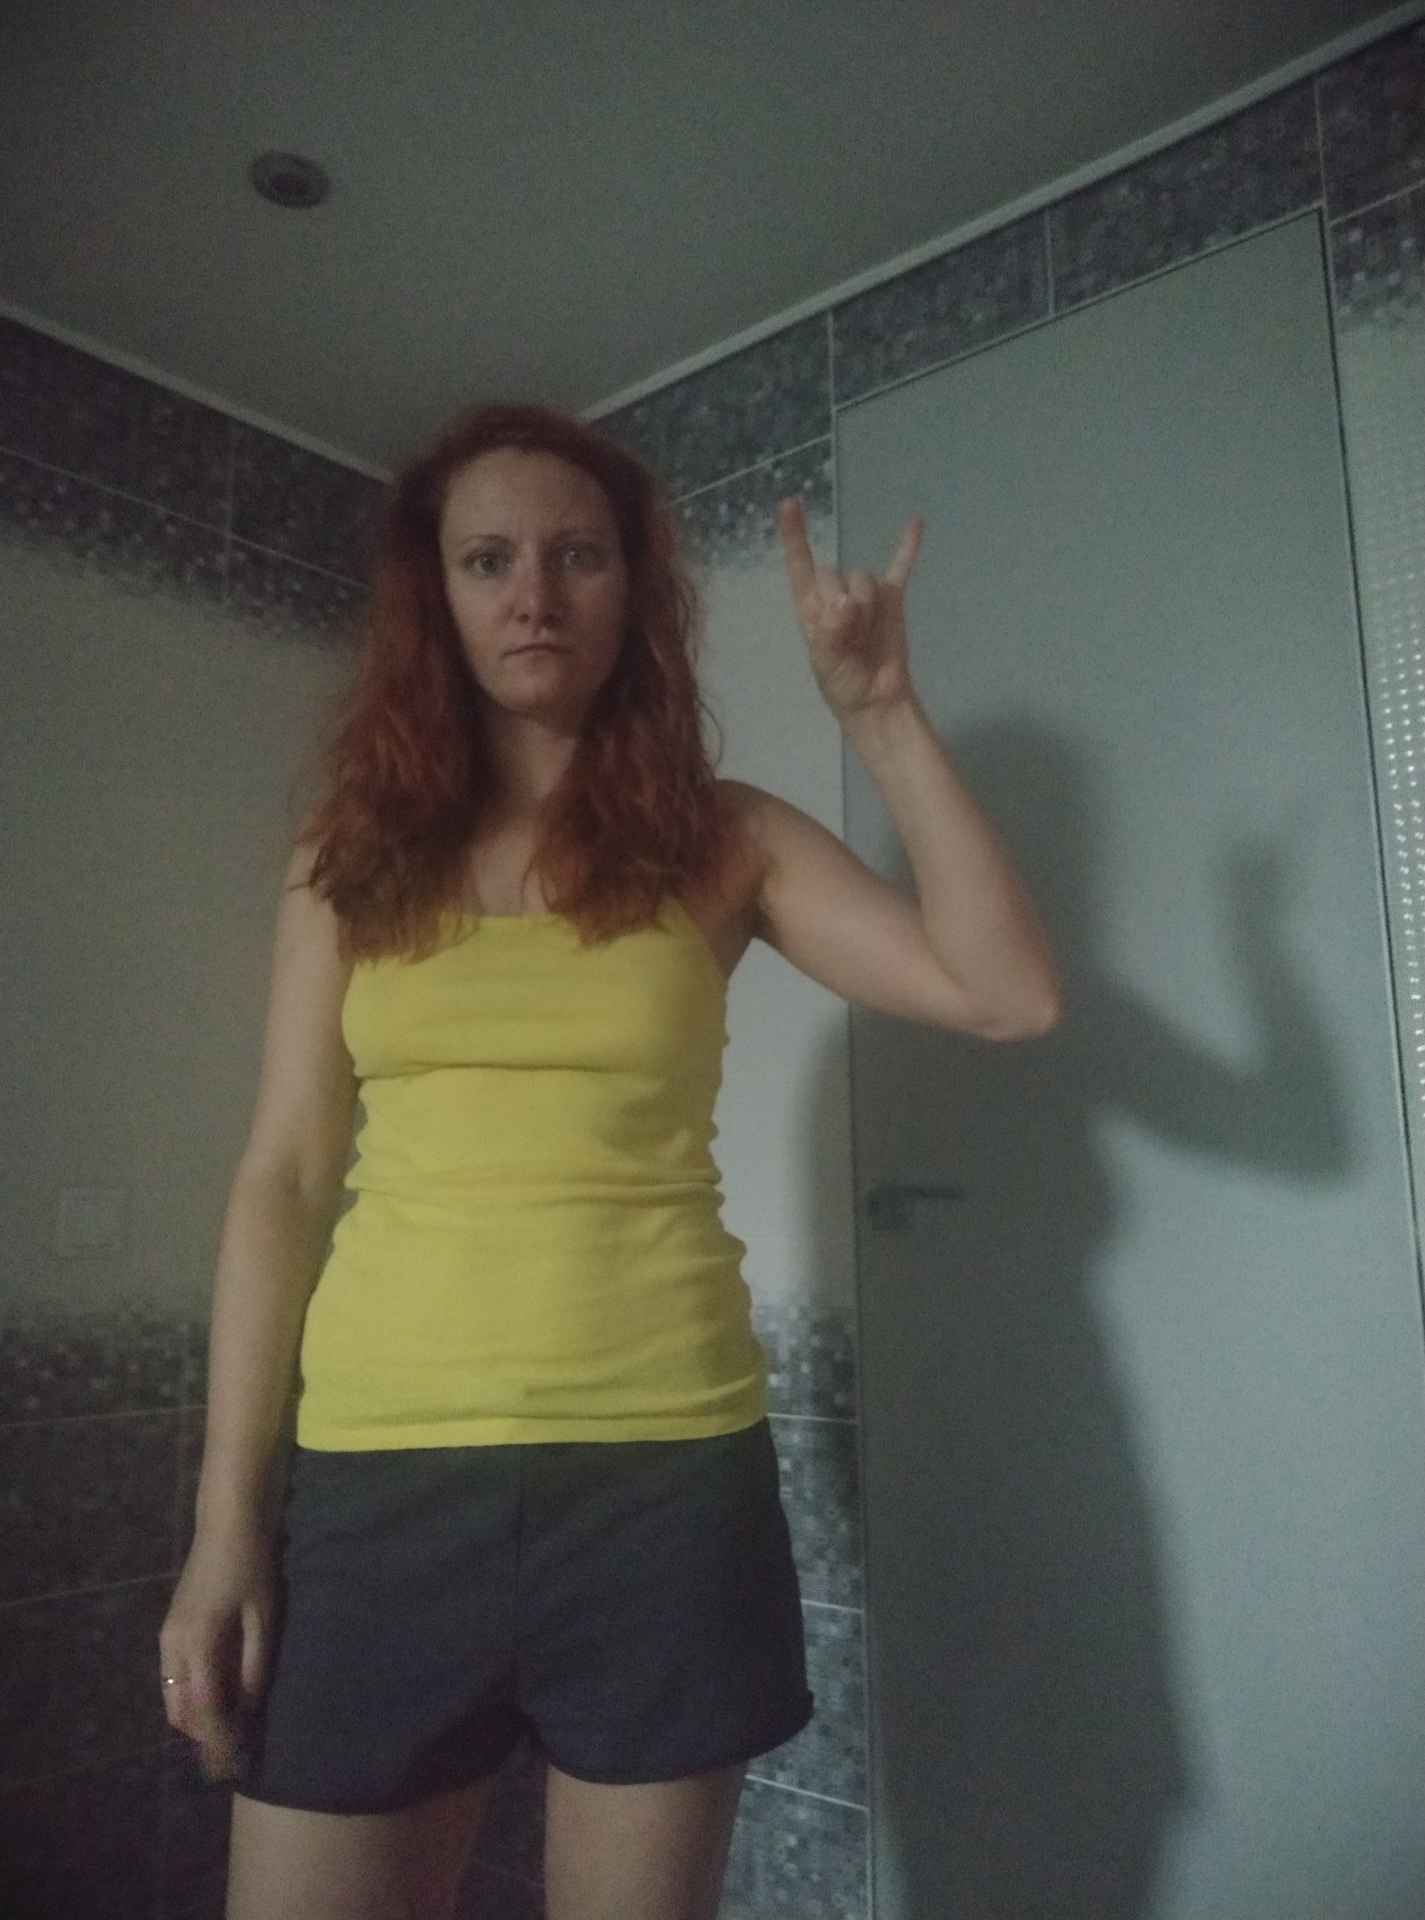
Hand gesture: rock